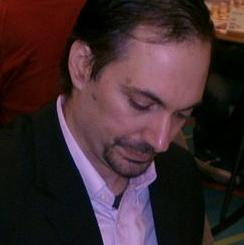
Age: 35